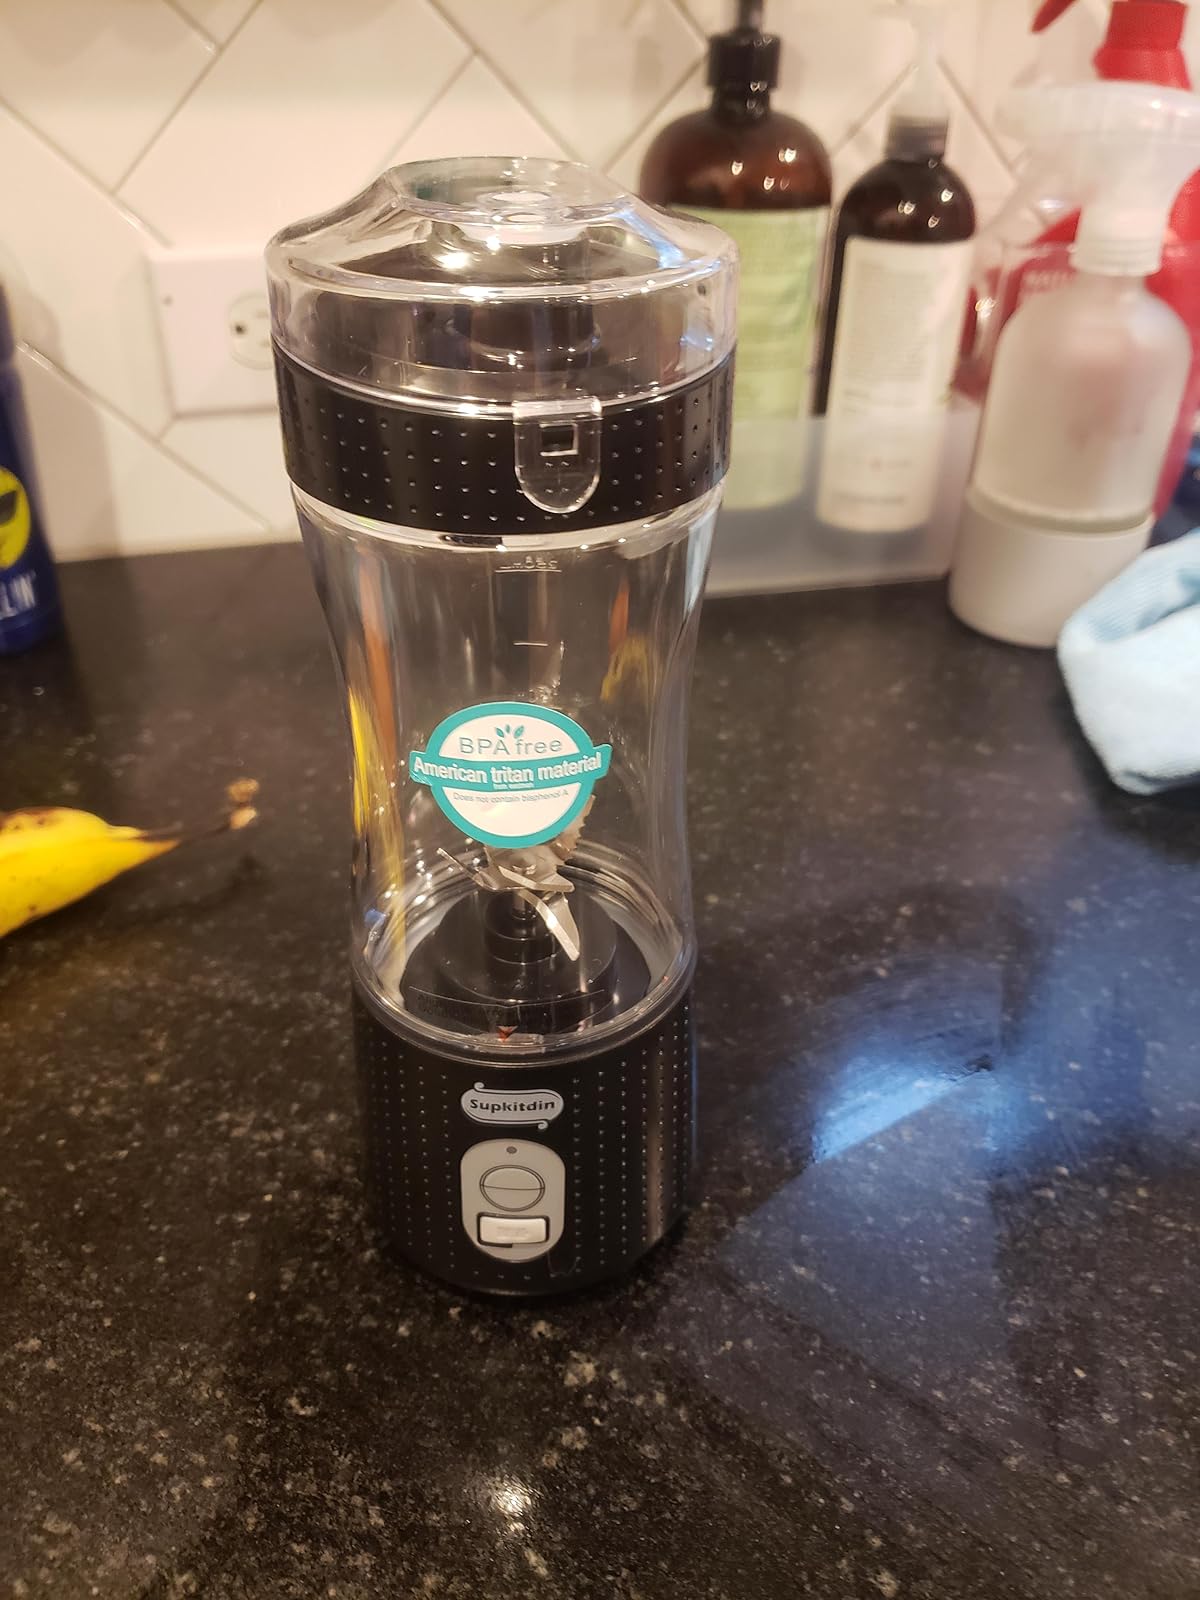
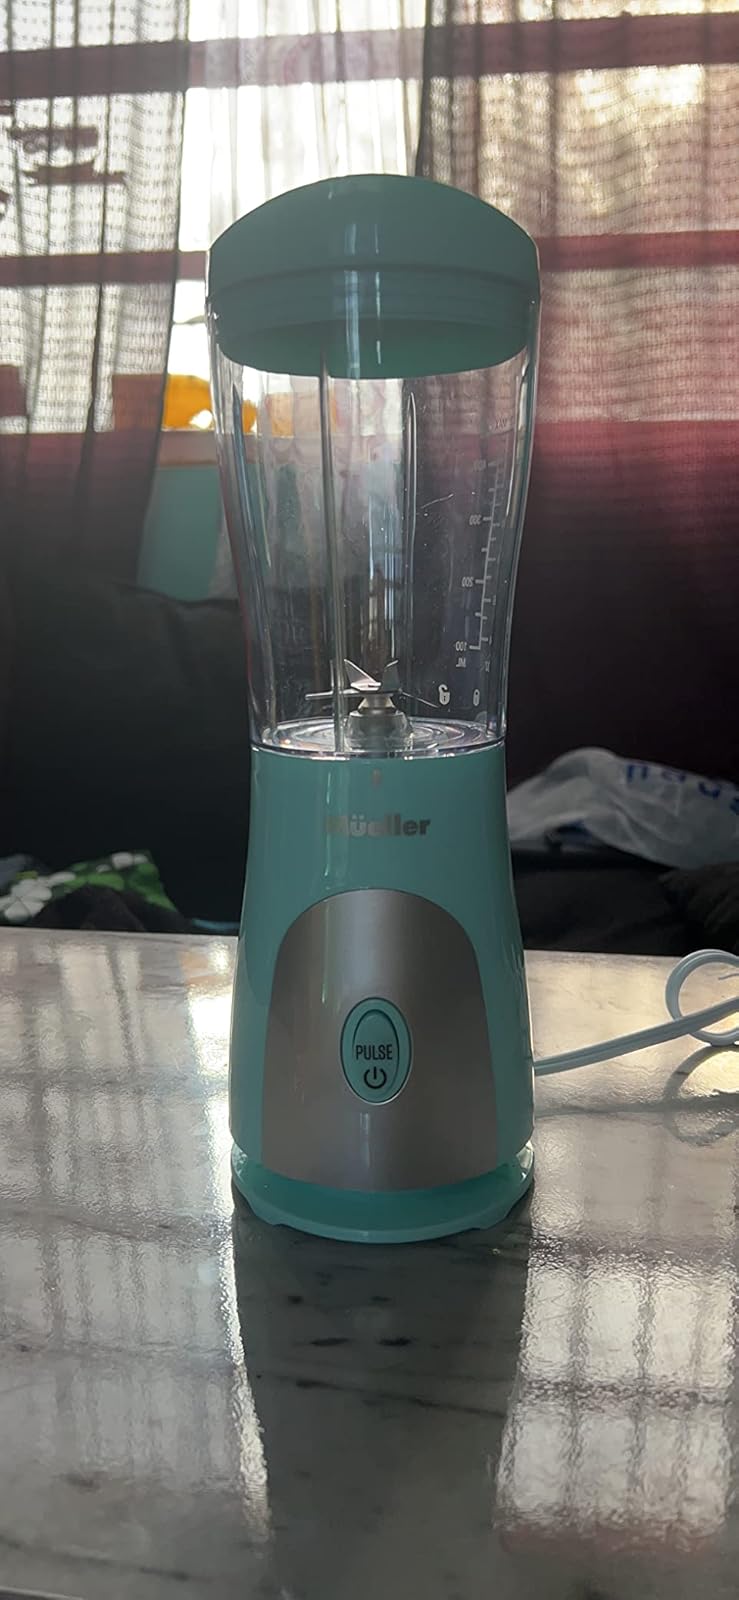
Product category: items_blender
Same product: no